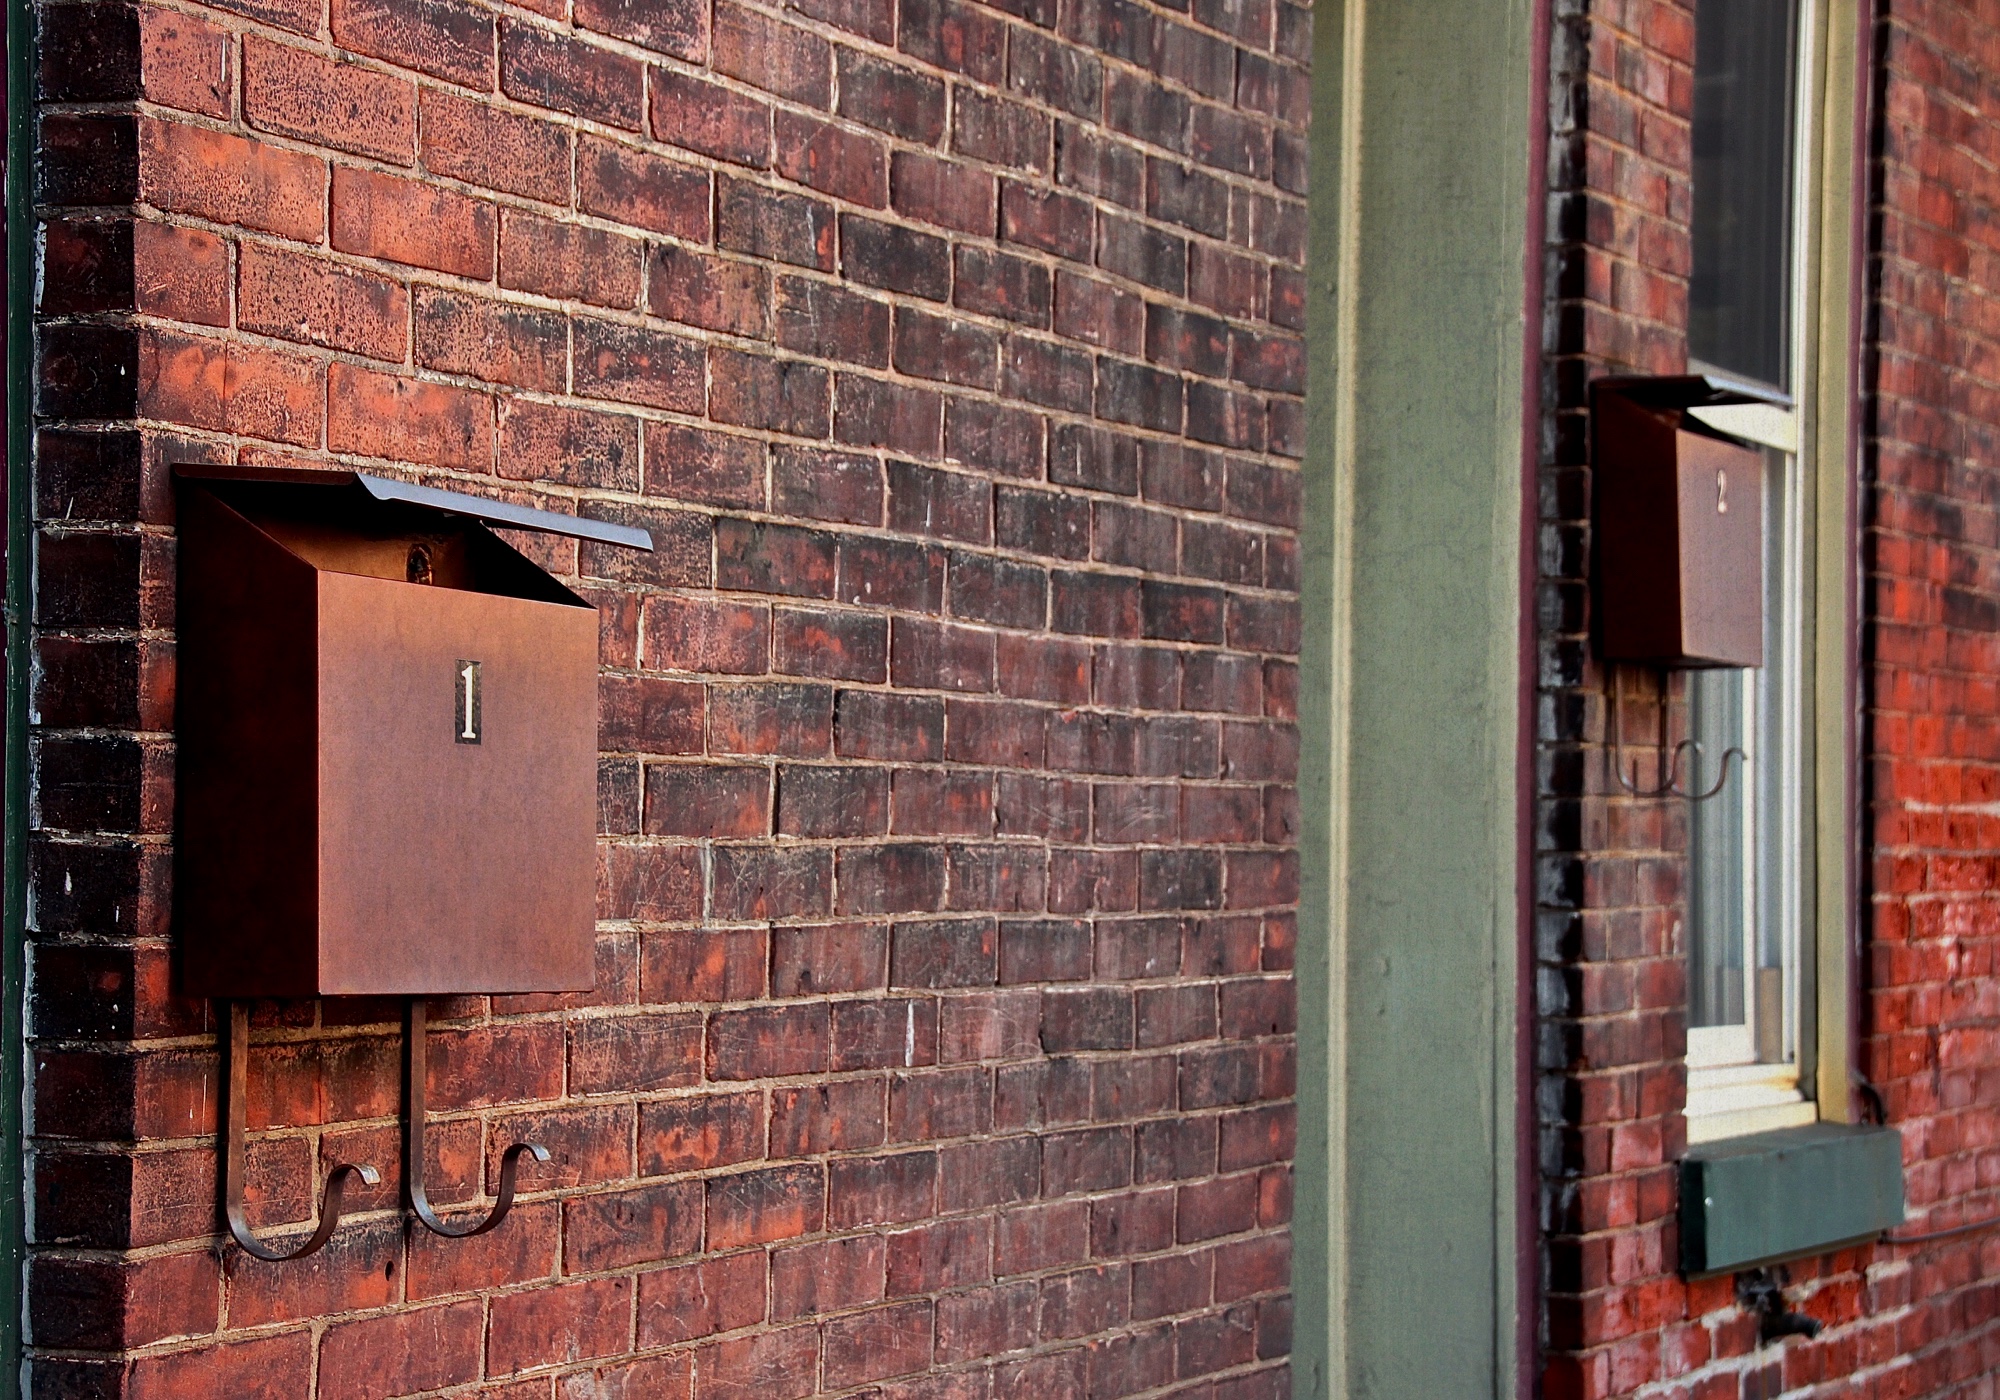
architecture, wood, house, window, alley, home, wall, red, facade, brick, door, material, interior design, brickwork, 3652015, texturebykerstinfrank, 365the2015edition, day228, day228365, 16aug15, neighbourhood, window covering